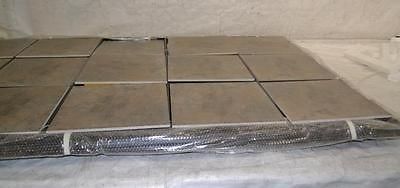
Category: table